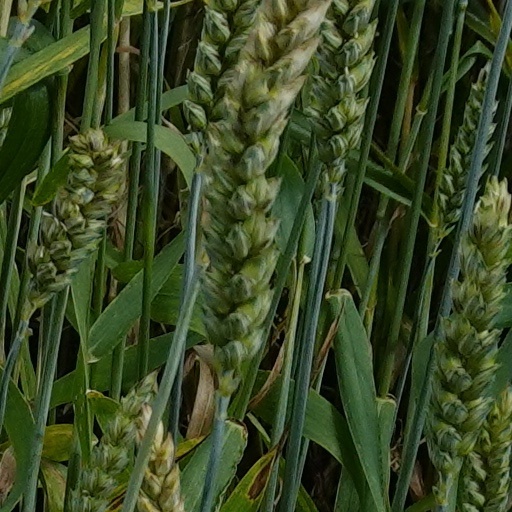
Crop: wheat